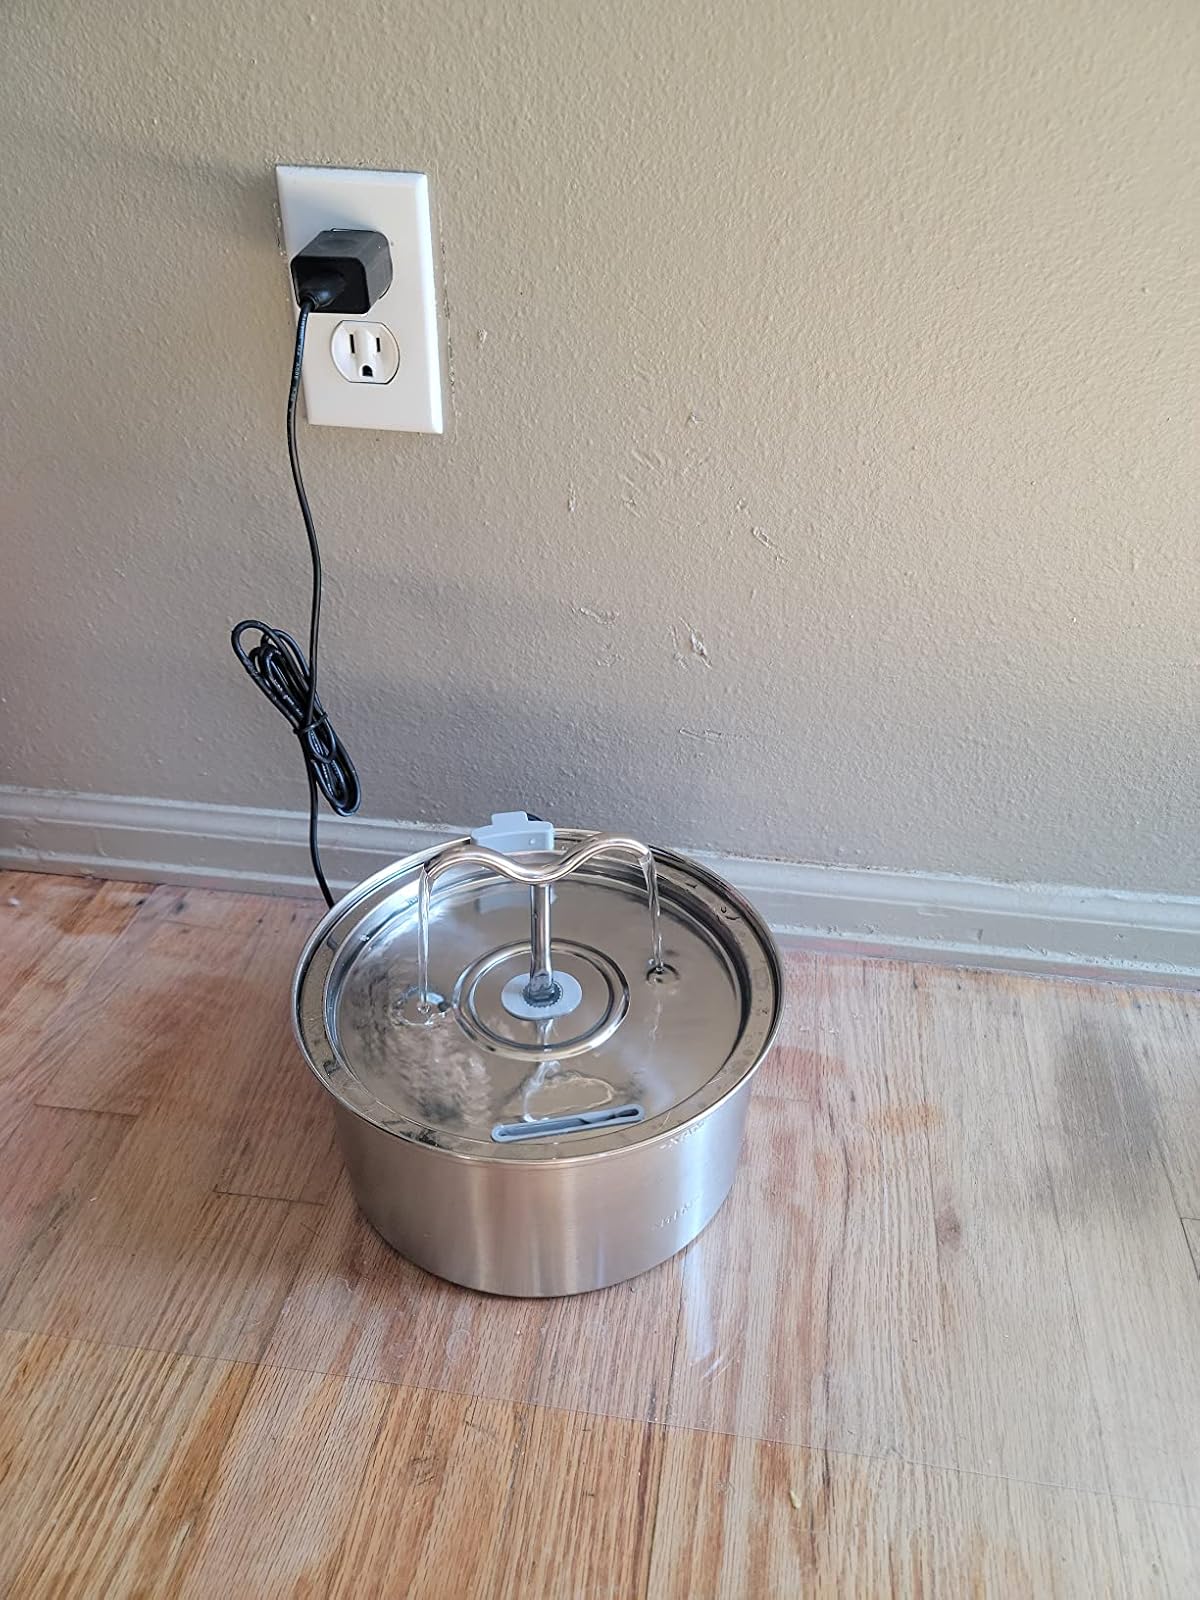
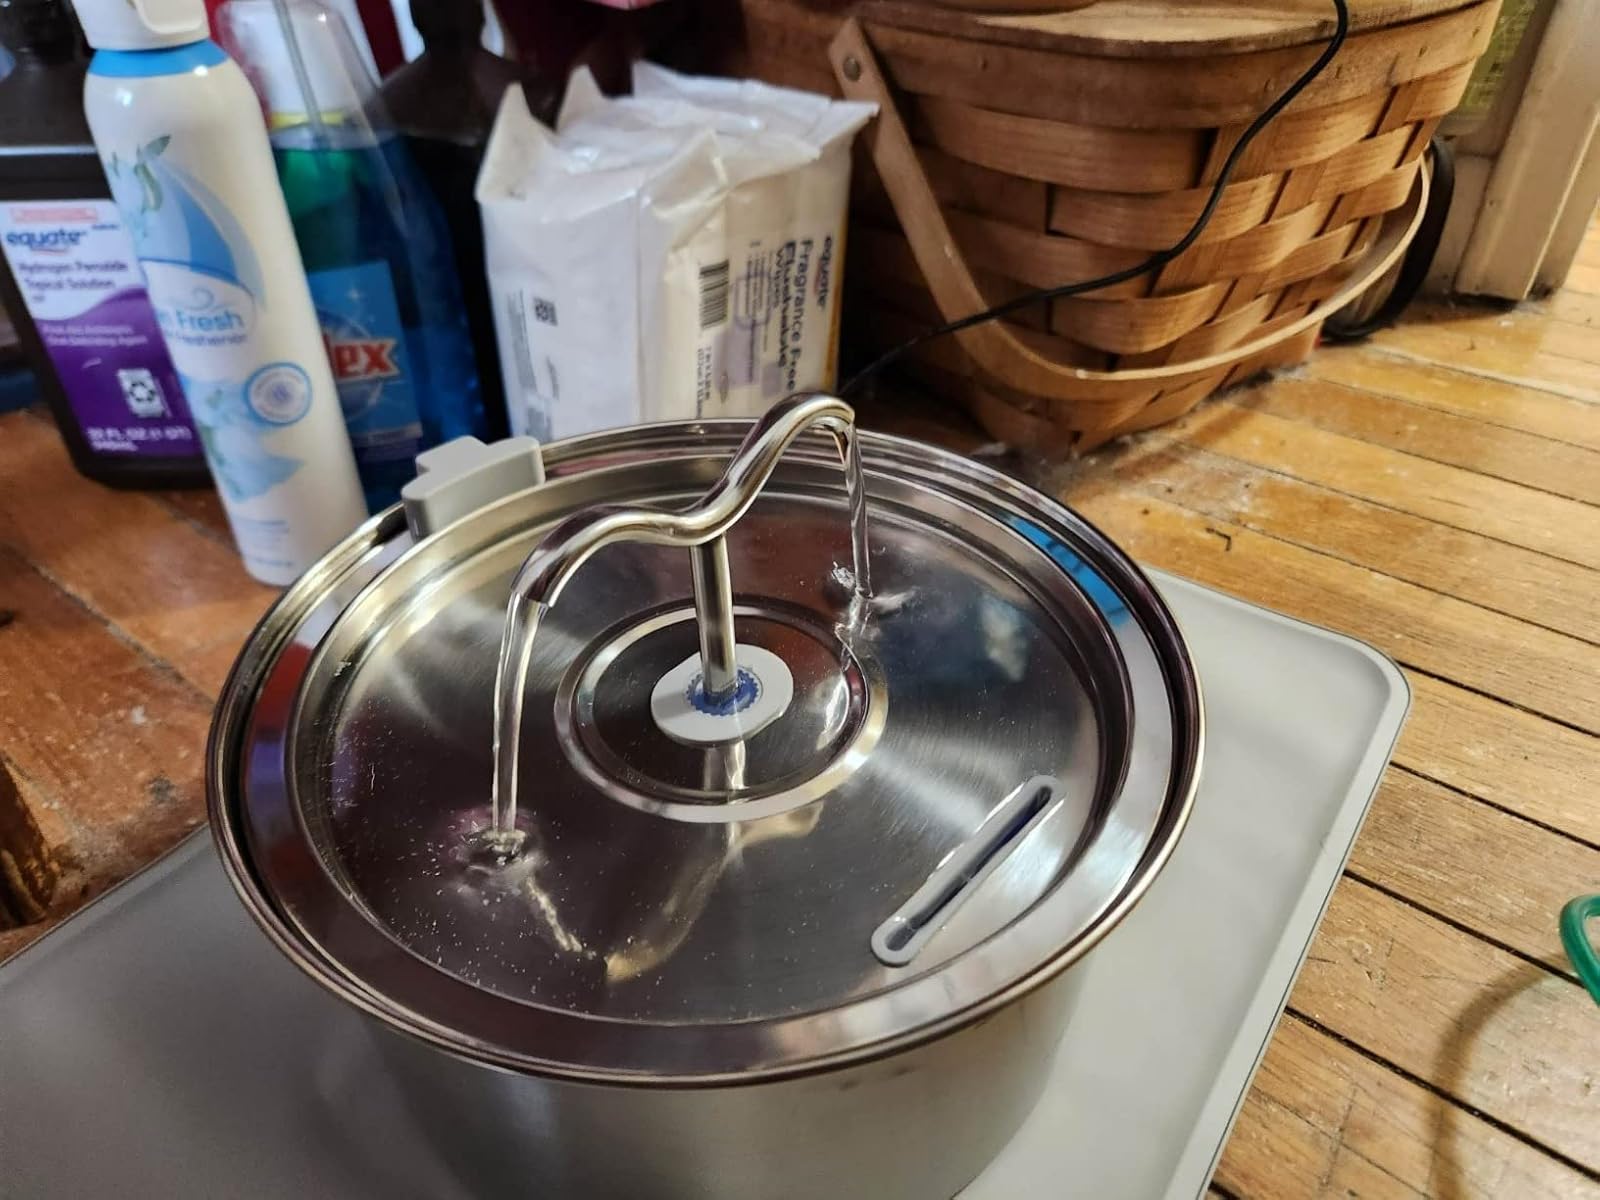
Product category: items_bowl
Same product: yes